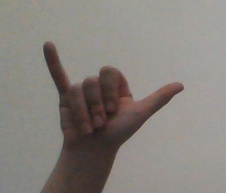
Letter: ya